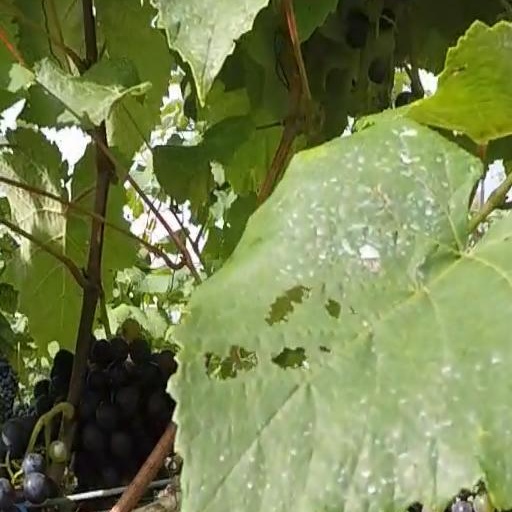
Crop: grape